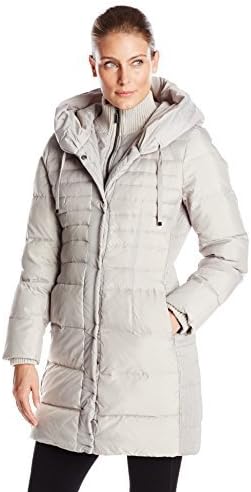
Fleet Street Ltd. Women's Down Coat with Inner Bib and Hood
Category: AMAZON FASHION
Down coat with inner bib and oversized hood and side rouging detail
Features: 100% Polyester | Imported | Machine Wash | Mid-length coat with graduated channel quilting featuring drawstring hood, side-entry pockets, and concealed placket | Inner zip-up bib with ribbed-knit collar | Ribbed-knit storm cuffs | Side smocking panels designed to slenderize fit